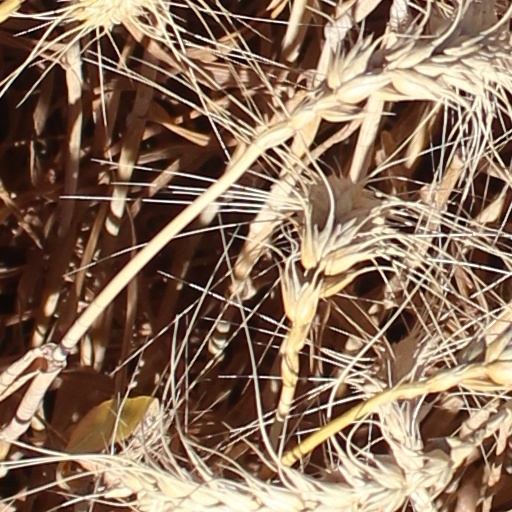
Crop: wheat